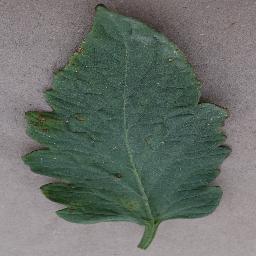
Label: Tomato___Bacterial_spot